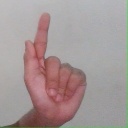
अक्षर: ळ